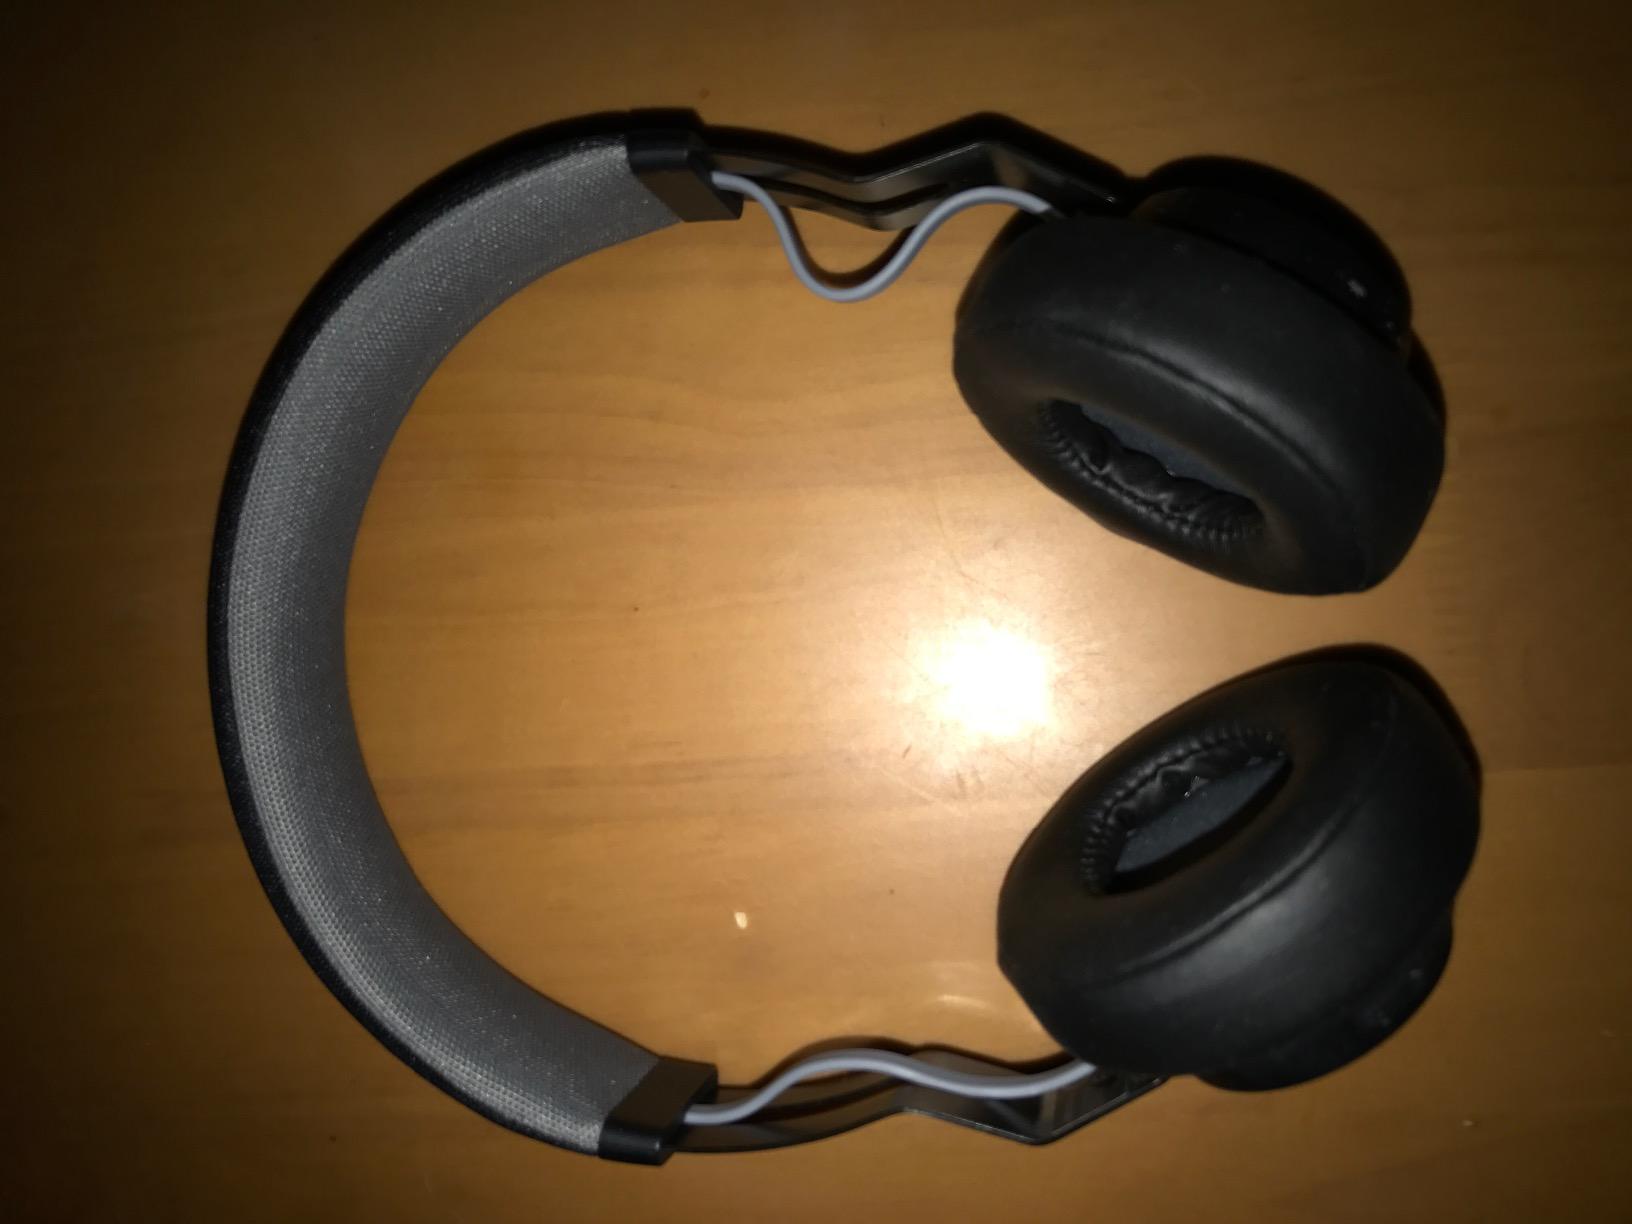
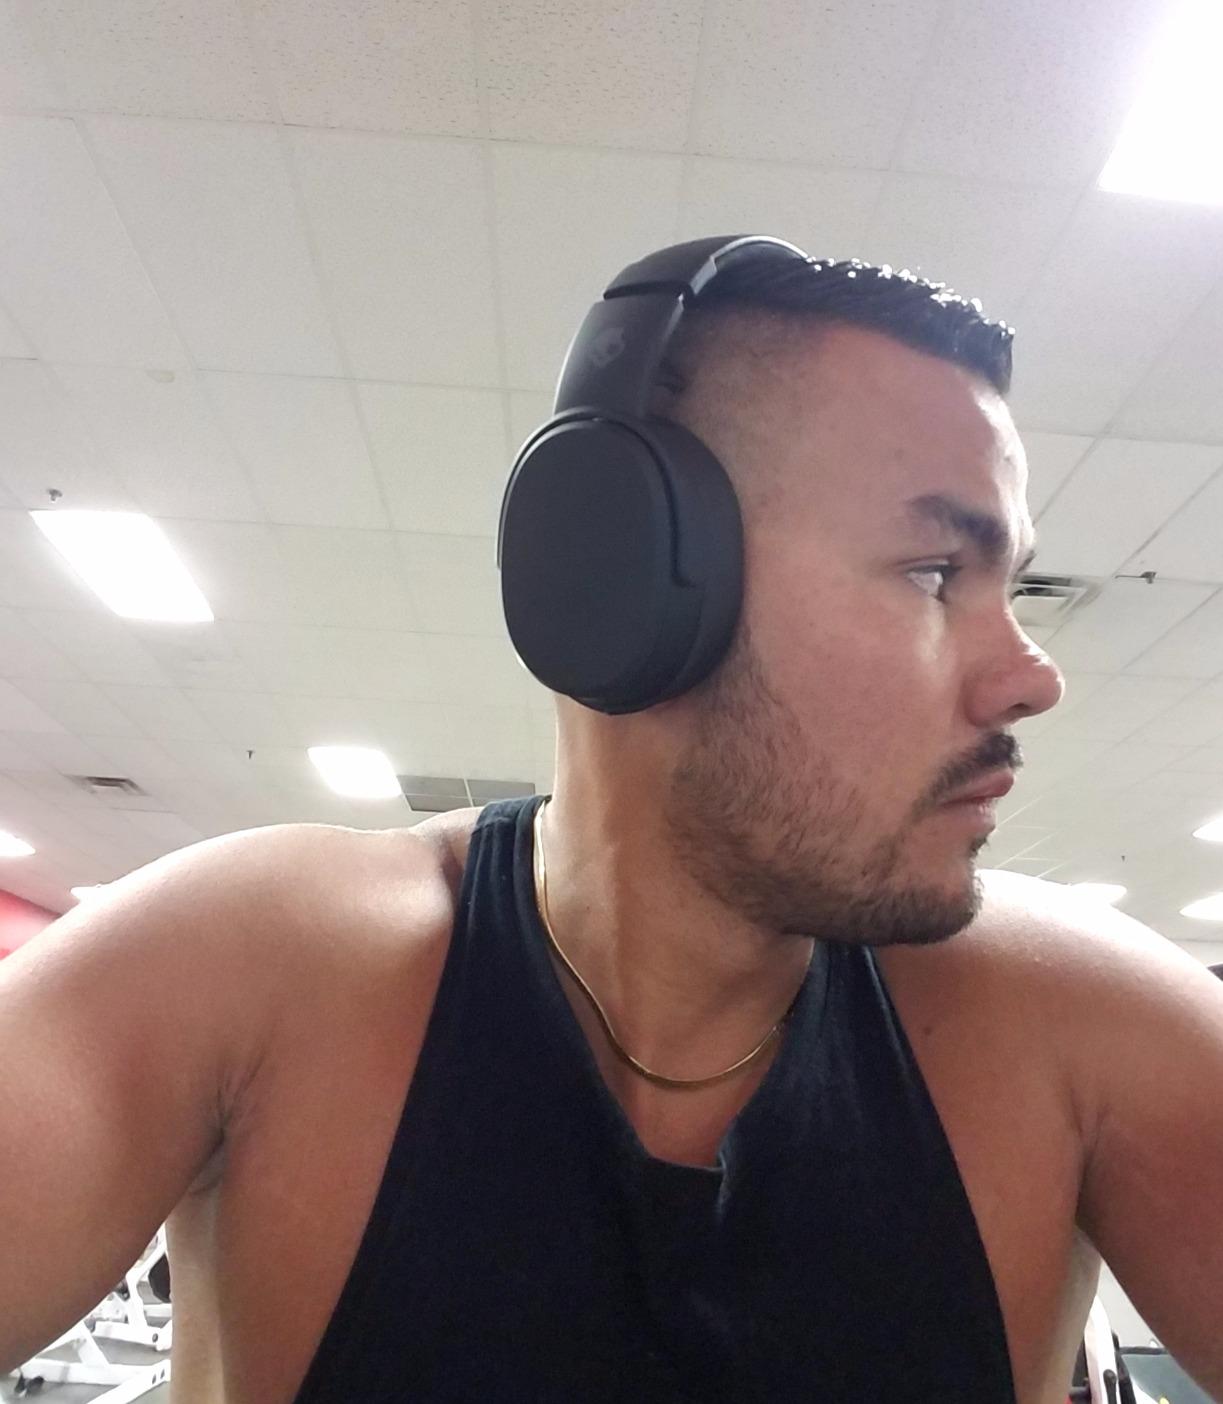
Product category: headphones
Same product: no